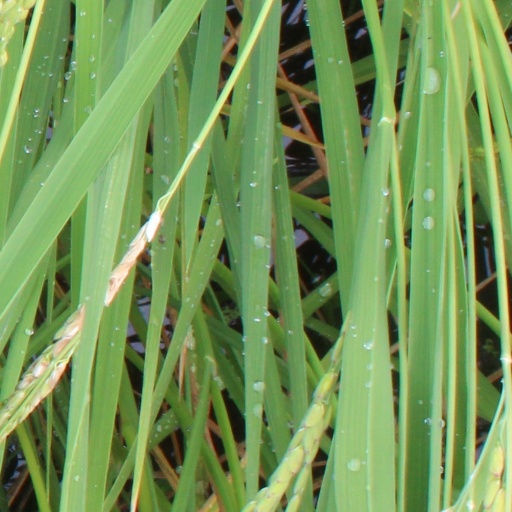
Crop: rice